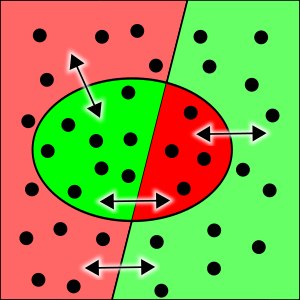
Klassificering / Begrebsafgrænsning
Bedømmelse af en klassering
Klassificering bruges om det at sammenfatte genstande til klasser, dvs. grupper eller mængder.